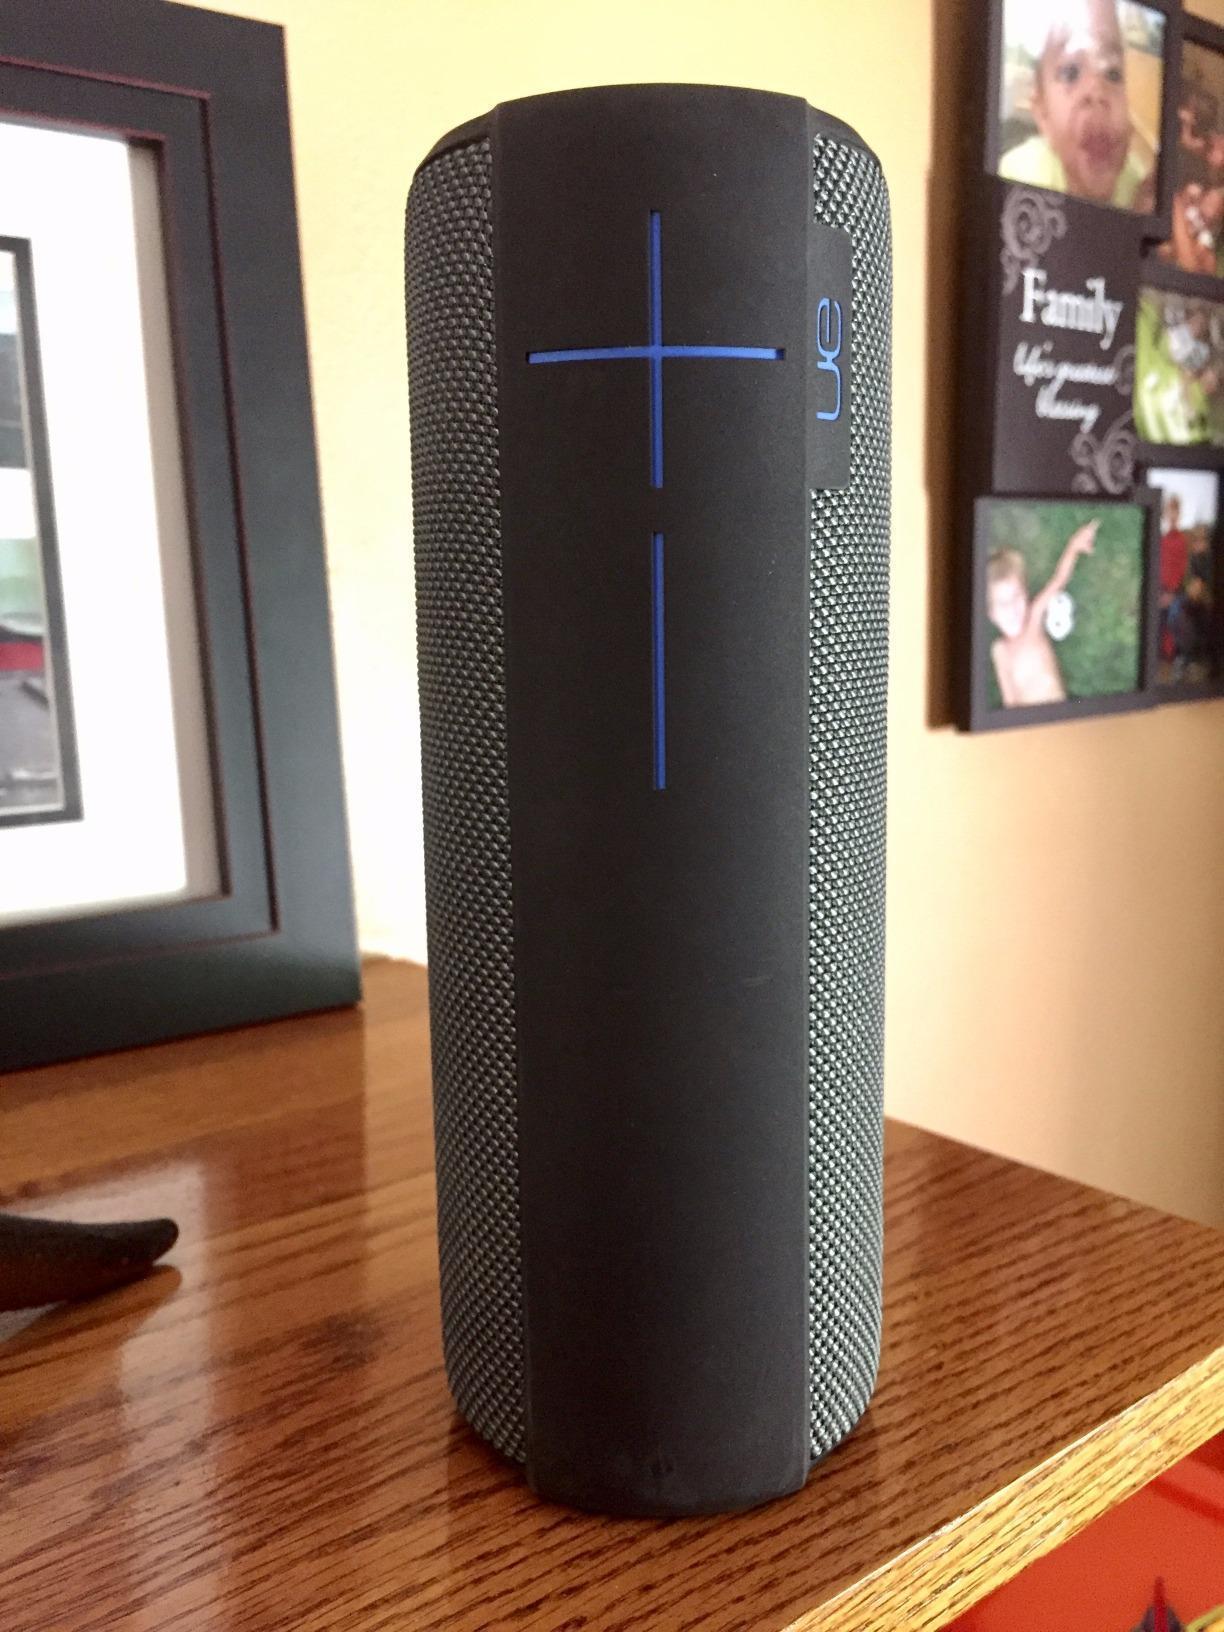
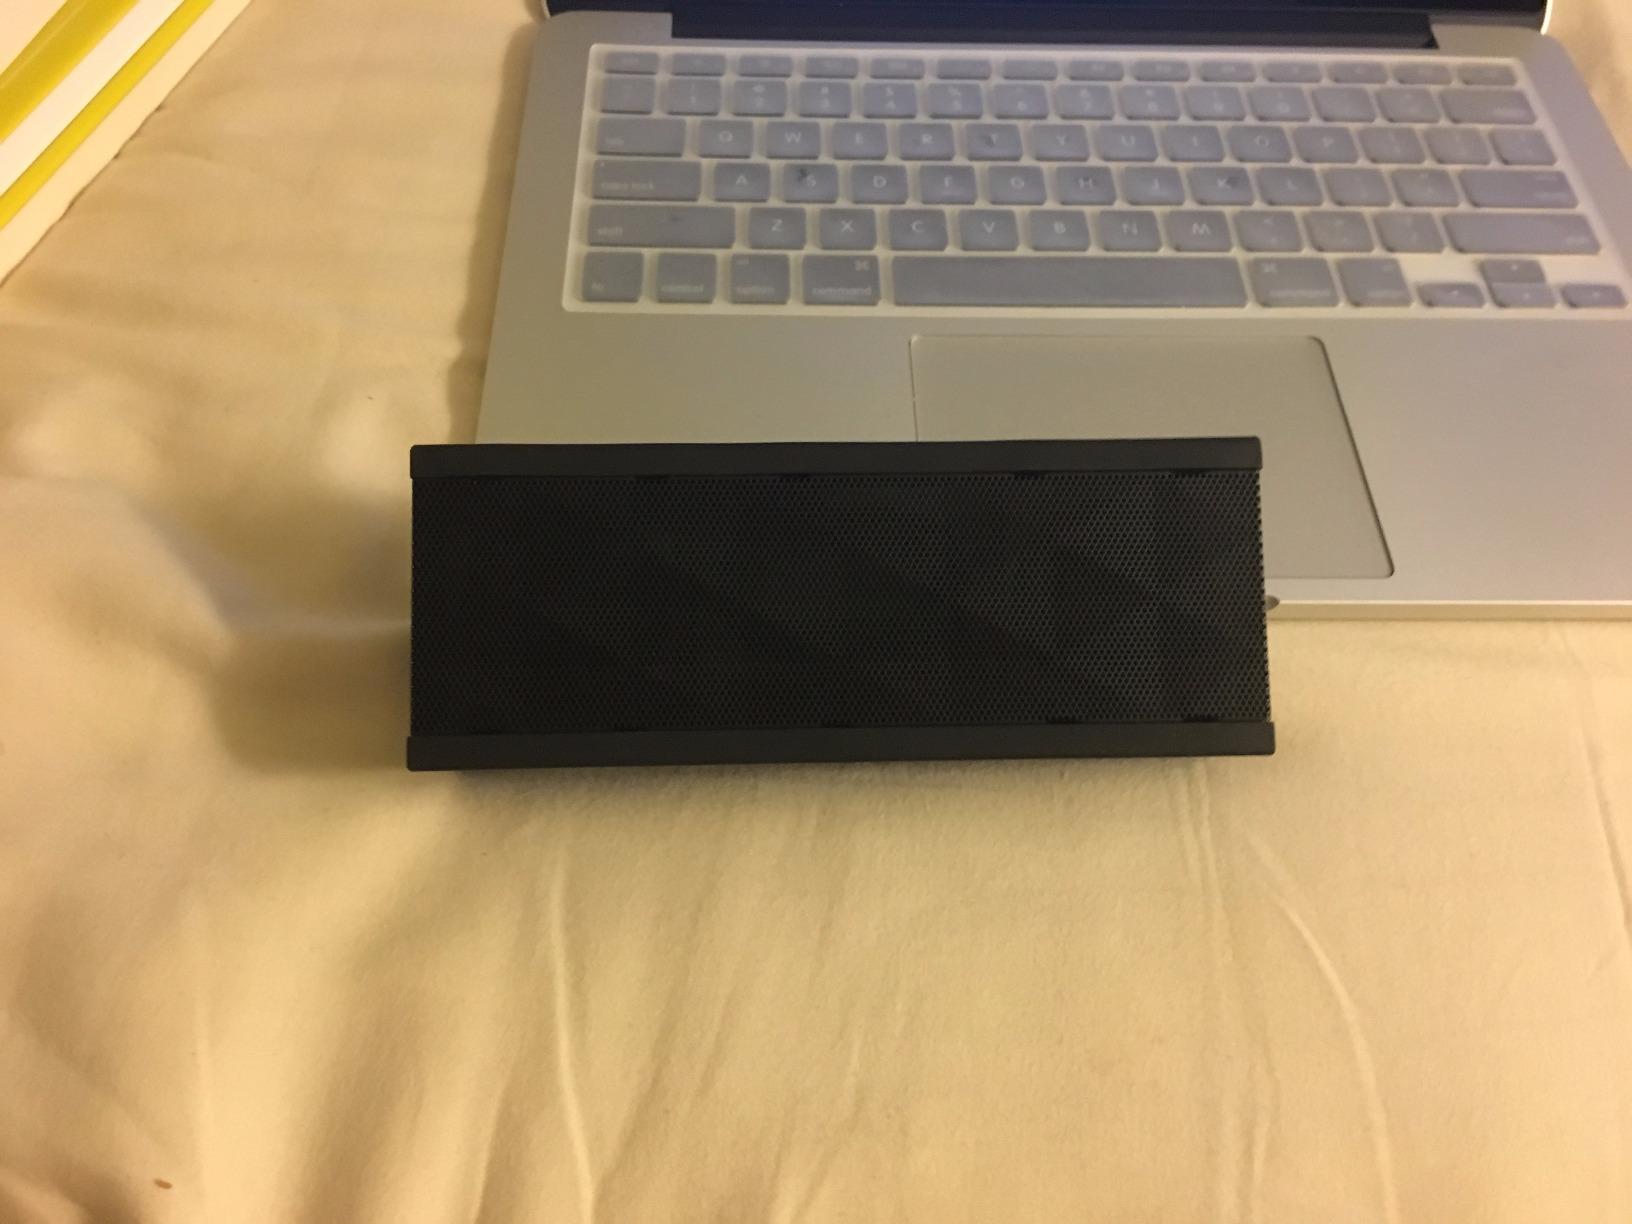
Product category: speaker
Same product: no